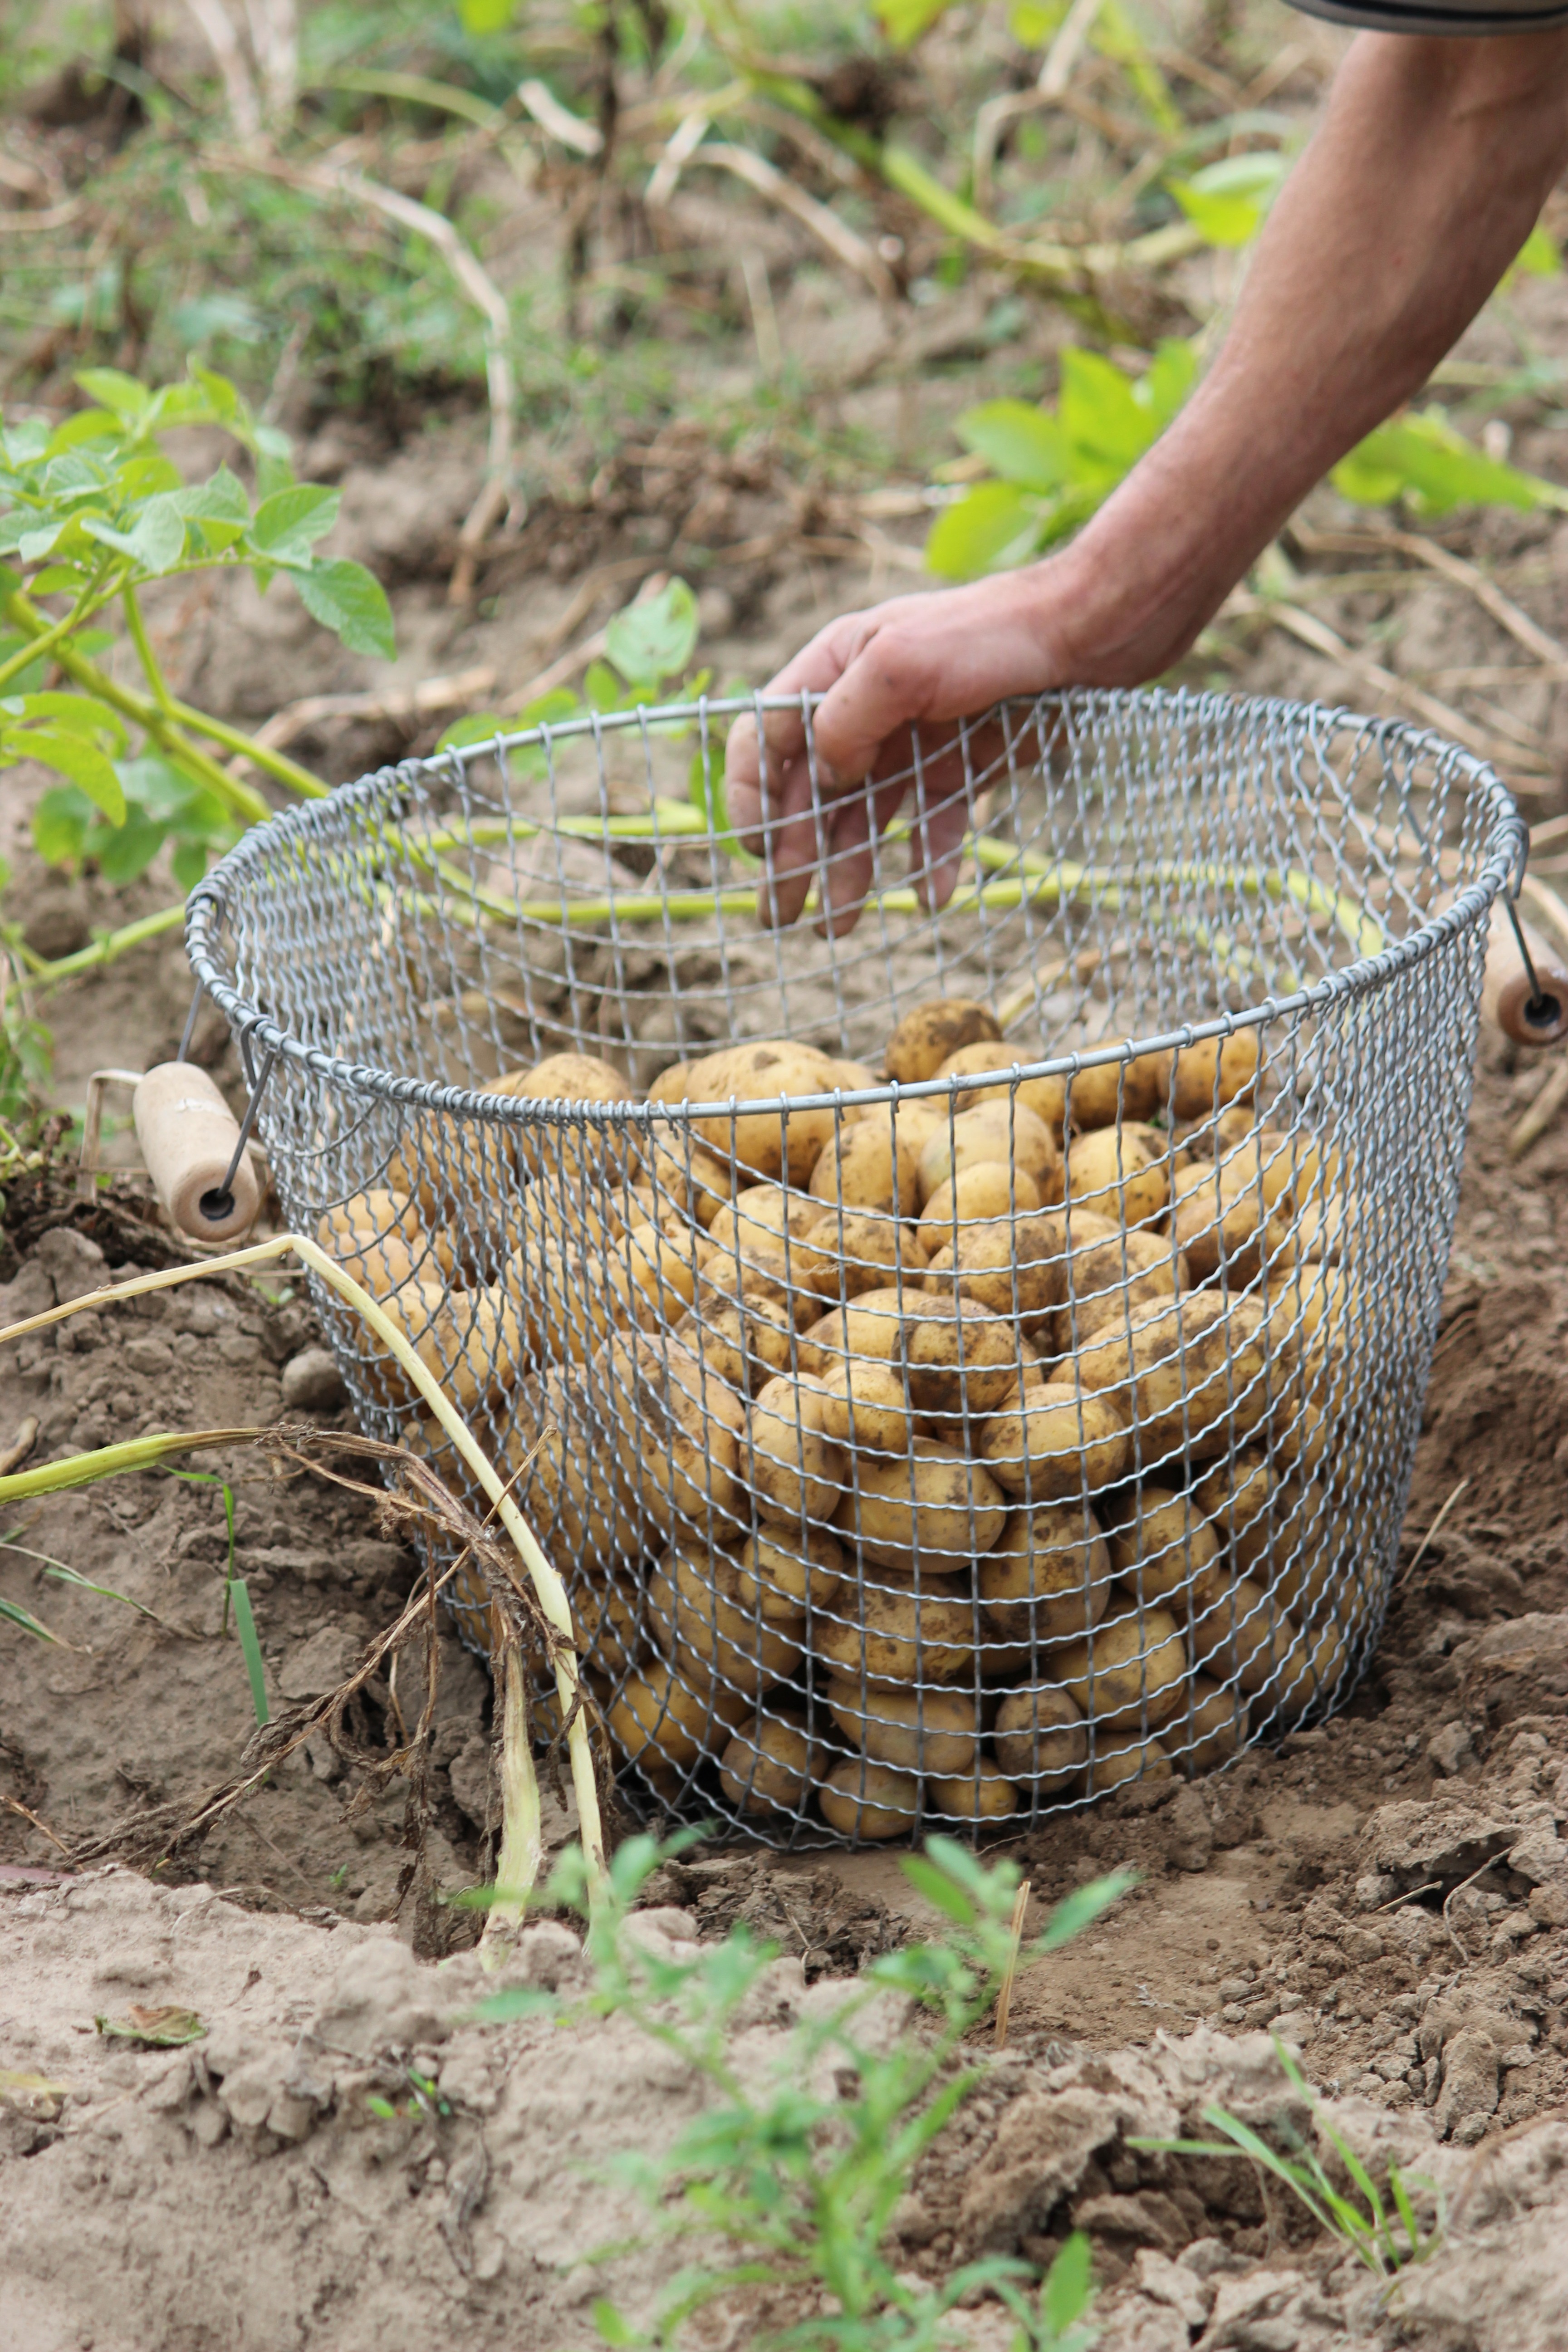
nature, wood, food, harvest, soil, agriculture, basket, potato, bauer, bio, grass family, schulz